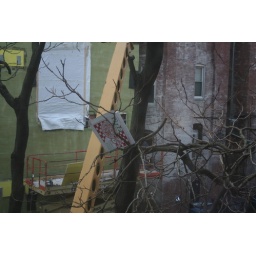
Somehow this pizza box was stuck in the tree